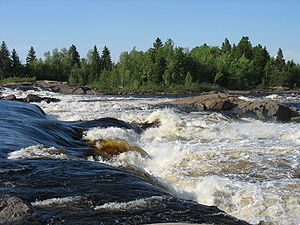
Québec / Geografi / Hydrografi
Fossen Chute à Michel ved Ashuapmushan-floden.
Québec er en provins i det østlige Canada med 8,2 millioner indbyggere, som hovedsagelig er fransktalende. Québec er den eneste provins i Canada, hvor fransk er det eneste regionale officielle sprog. Québec er den næstmest folkerige provins i Canada, efter Ontario. Det meste af befolkningen er bosat ved Saint Lawrence-floden, især mellem Montreal og Ville de Québec.